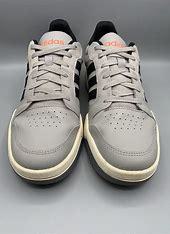
Brand: adidas
Model: NEO Entrap Skate